Tasmanian Government Railways M class (1952)

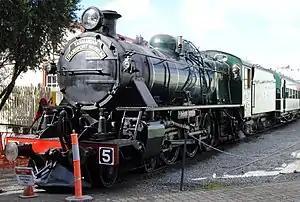
M5 at the Tasmanian Transport Museum

The Tasmanian Government Railways M class is a class of 4-6-2 steam locomotives operated by the Tasmanian Government Railways.